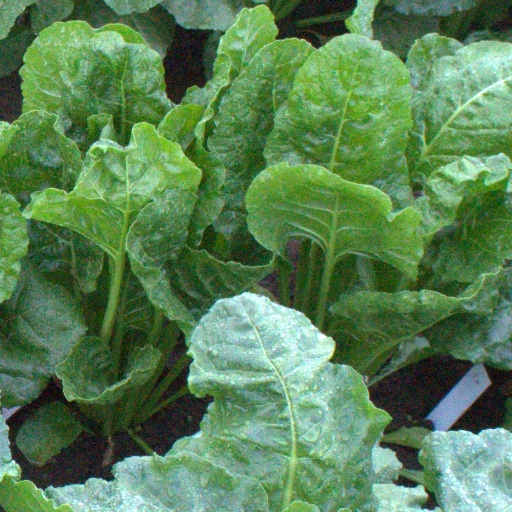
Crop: sugar beet